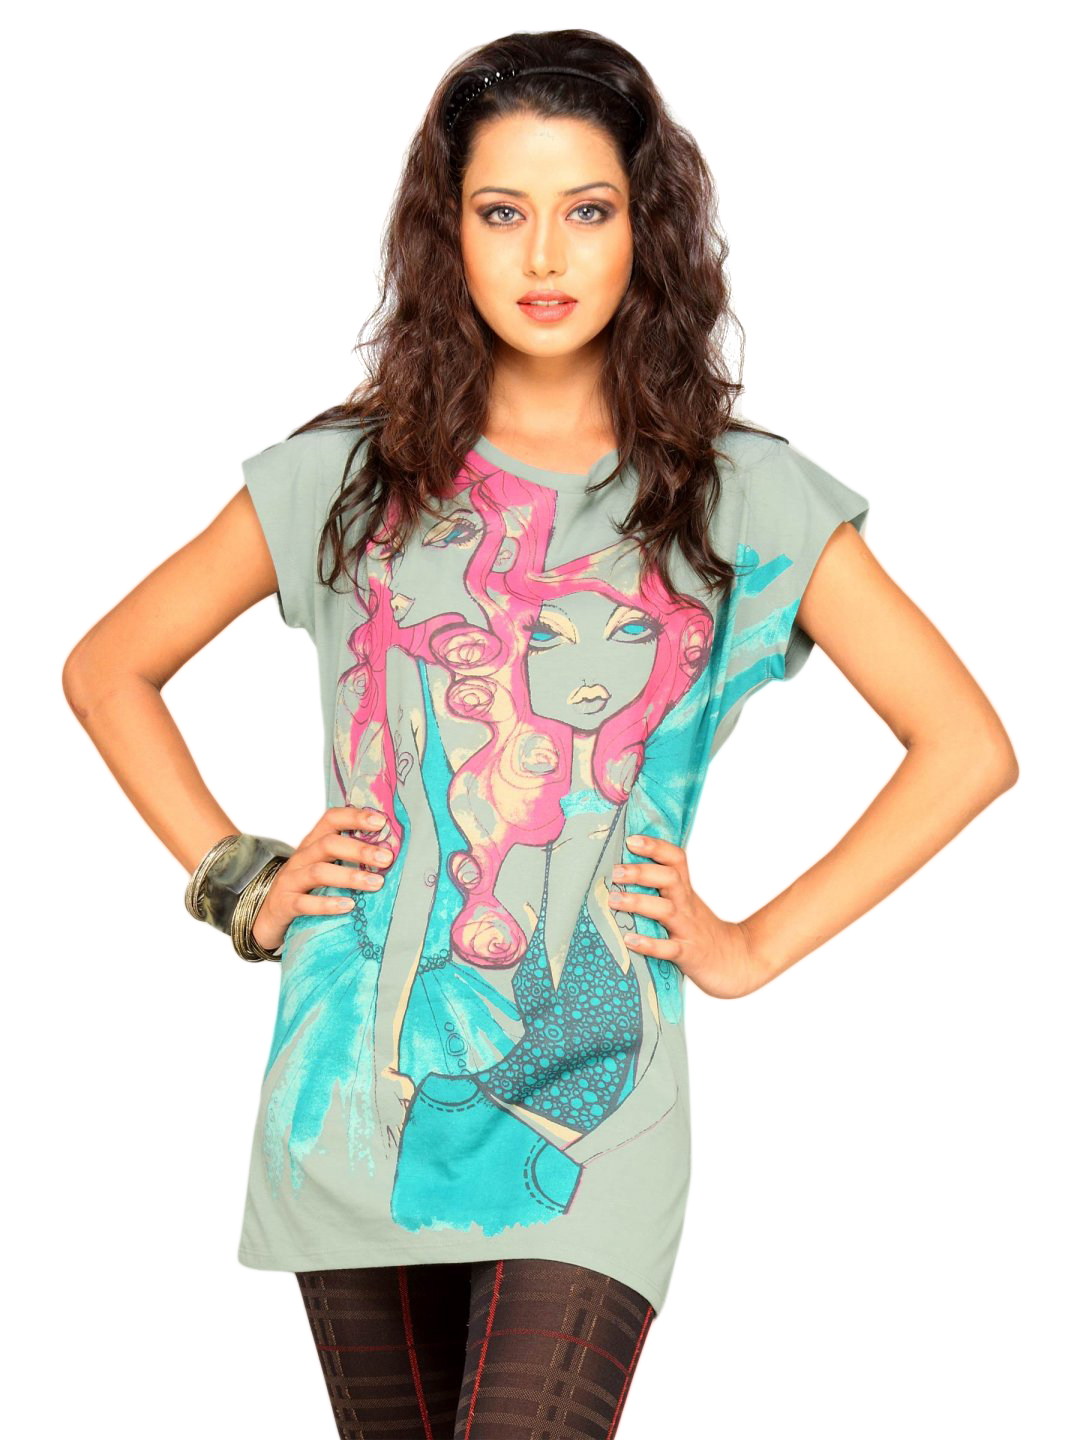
UCB Women's Boat Neck Chest Print Green T-shirt
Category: Apparel / Topwear / Tshirts
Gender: Women
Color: Green
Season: Summer 2011
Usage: Casual